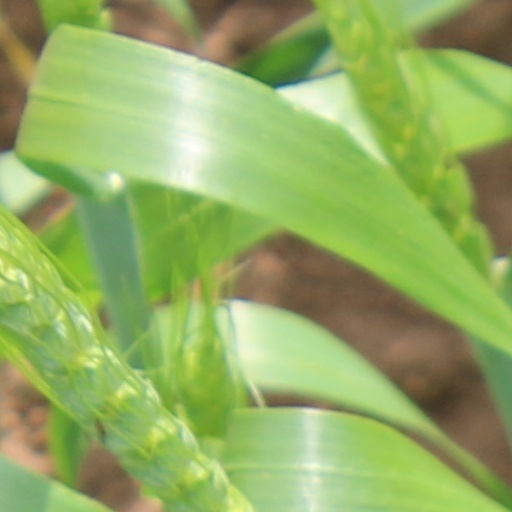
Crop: wheat